Strategic bombing during World War I

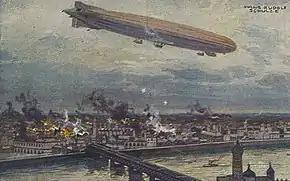
German airship Schütte Lanz SL2 bombing Warsaw in 1914

Strategic bombing during World War I (28 July 1914 – 11 November 1918) was principally carried out by the United Kingdom and France for the Entente Powers and Germany for the Central Powers. Most of the belligerents of World War I eventually engaged in some form of strategic bombing. The aerial bombing of cities, intended to destroy the enemy's morale, was introduced by the Germans in the opening days of the war. A multi-national air force to strike at Germany was planned but never materialized.